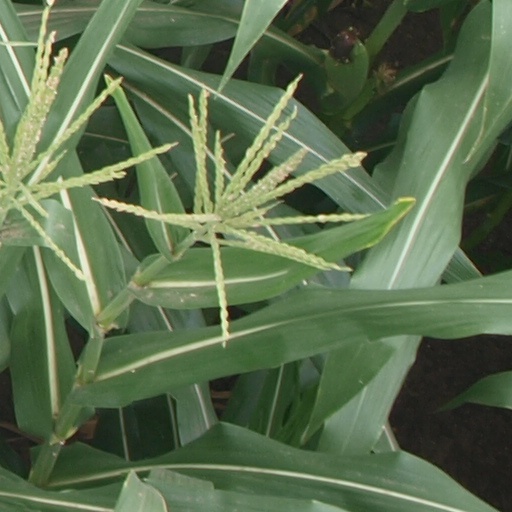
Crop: maize; corn